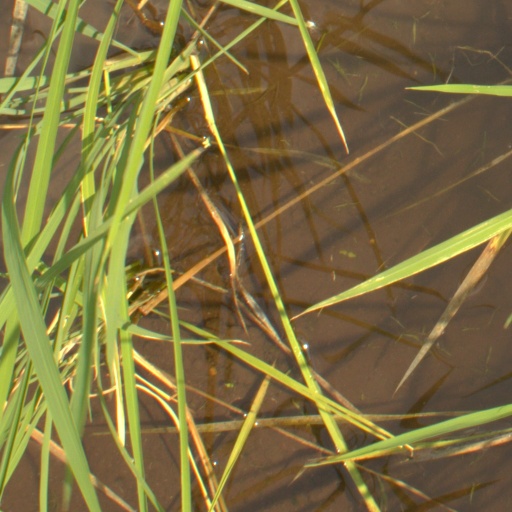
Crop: rice